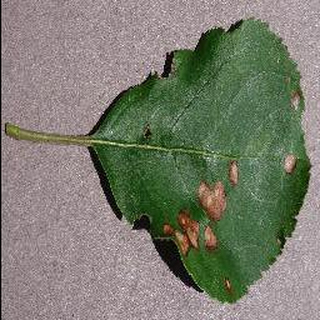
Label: apple_black_rot